Habib Bourguiba

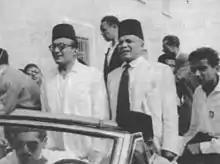
Bourguiba welcoming Salah Ben Youssef, at his return.

On 13 September, Ben Youssef returned to the country from Cairo. Trying to bring back peace and convince Ben Youssef to reconsider his positions, Bourguiba went to the airport welcoming his "old friend". But his efforts were in vain and peace was short: Ben Youssef did not wait too long to criticize the modernism of the "supreme commander" who trampled the Arab-Muslim values and invited Bourguiba's opponents to resume the armed struggle to free the whole Maghreb. Reacting to Ben Youssef's statements, the French High Commissioner judged them to be outre while the Neo-Destour Leadership impeached Ben Youssef of all his charges, during a meeting convened by Bourguiba. The exclusion was voted but the seriousness of the situation led them to keep the decision secret until further notice. It was finally made public on 13 October, surprising many activists who judged the decision to be too important to be taken by a mere meeting. Many factions, supportive of Ben Youssef, were opposed to the decision and declared Ben Youssef to be their rightful leader.